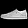
Label: Sneaker